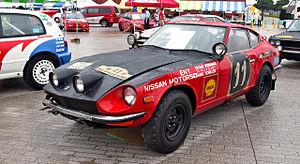
Edgar Herrmann, né le 20 février 1932, est un ancien pilote de rallyes, né en Allemagne et de nationalité kényane.
Hans Schüller est un ancien pilote et copilote de rallyes allemand.
Le Rallye Safari 1973, disputé du 19 au 23 avril 1973, est la quatrième manche du championnat du monde des rallyes 1973, inauguré cette même année.